Transgender rights in Argentina

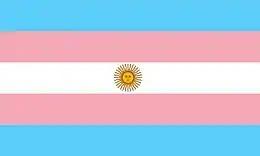
The flag of Argentina merged with the transgender pride flag.

Transgender and rights in Argentina have been lauded by many as some of the world's most progressive. The country "has one of the world's most comprehensive transgender rights laws". The Gender Identity Law, passed in 2012, made Argentina the "only country that allows people to change their gender identities without facing barriers such as hormone therapy, surgery or psychiatric diagnosis that labels them as having an abnormality". In 2015, the World Health Organization cited Argentina as an exemplary country for providing transgender rights. Leading transgender activists include Lohana Berkins, Diana Sacayán, Mariela Muñoz, María Belén Correa, Marlene Wayar, Claudia Pía Baudracco, Susy Shock and Lara Bertolini.